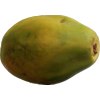
Label: papaya